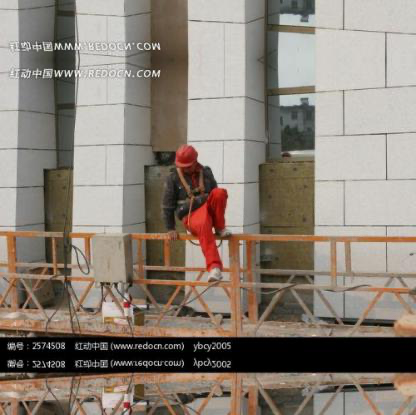
Objects in the image:
label: helmet